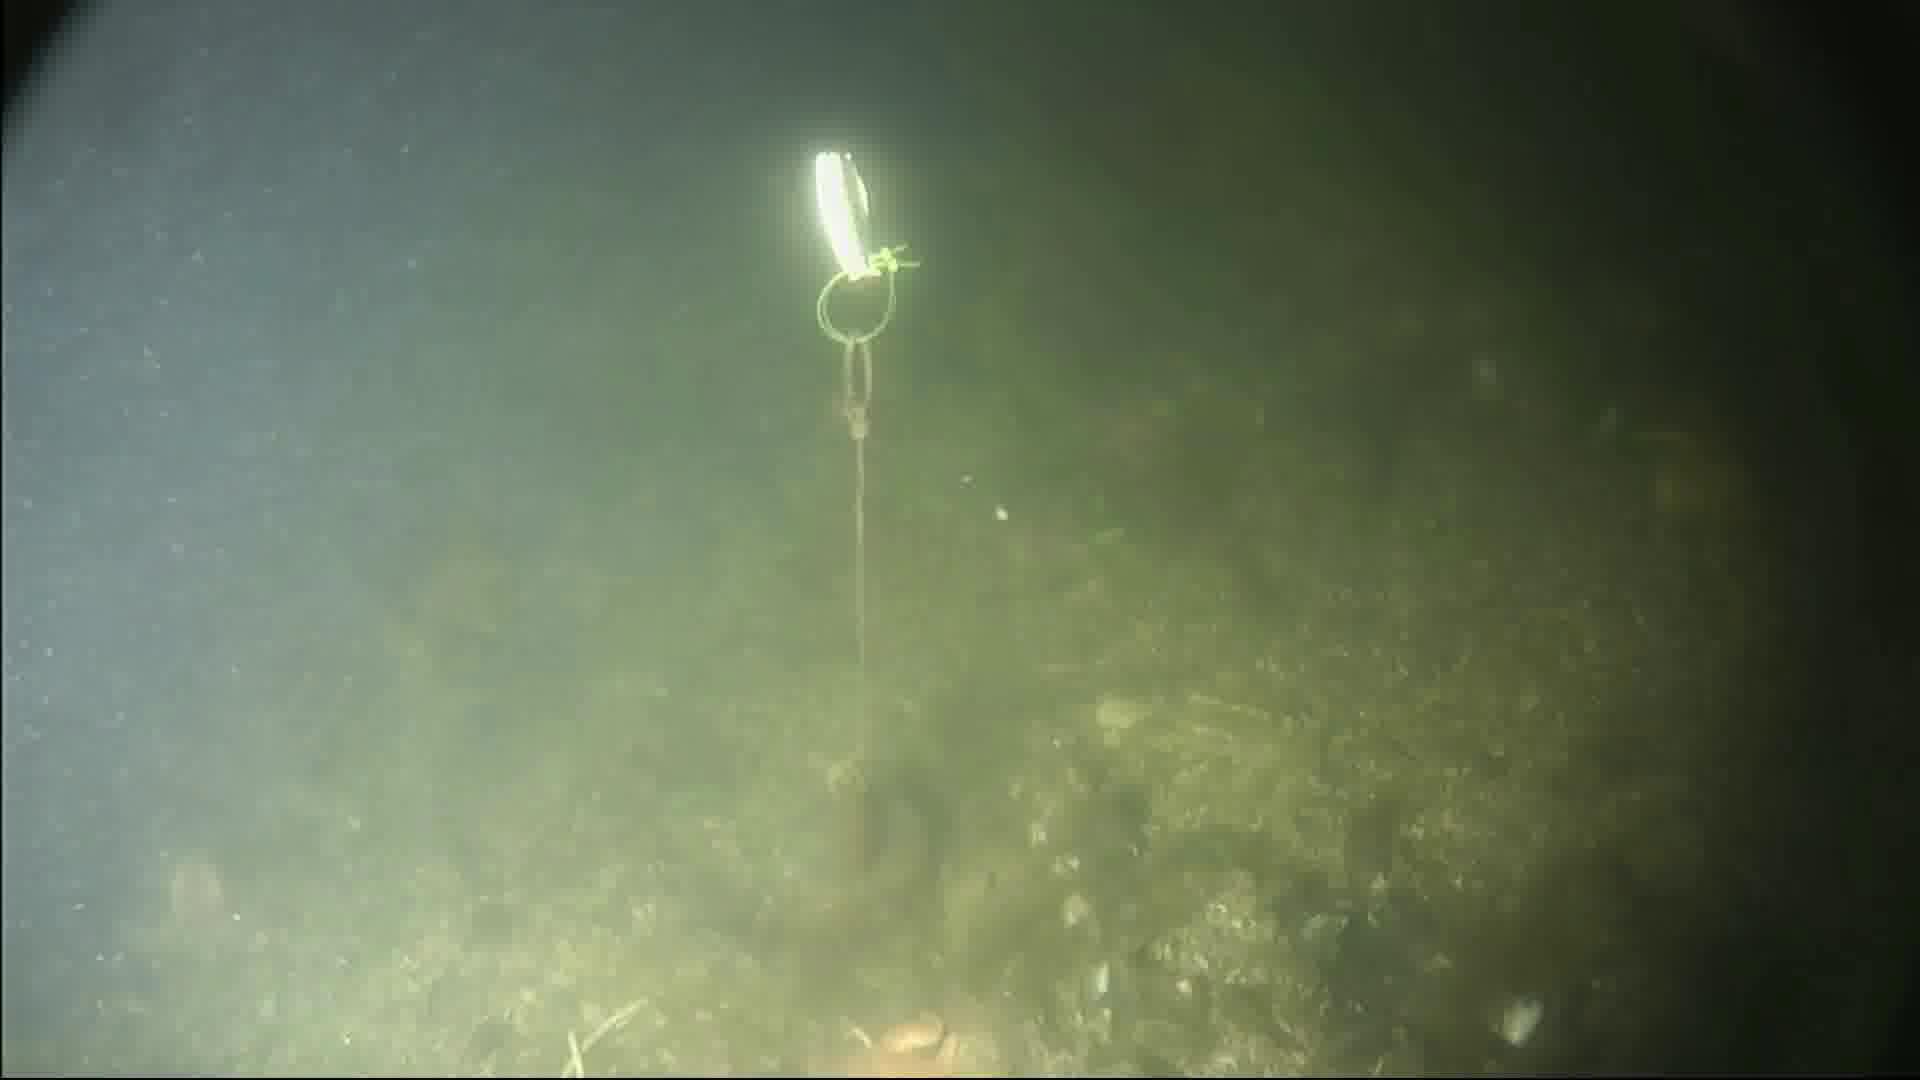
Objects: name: crab
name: starfish